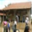
Label: house